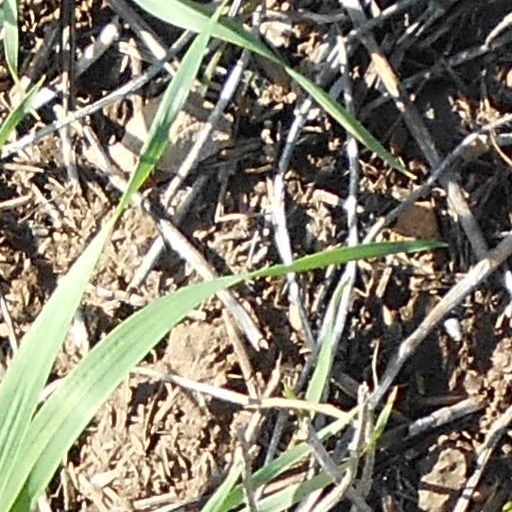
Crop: wheat